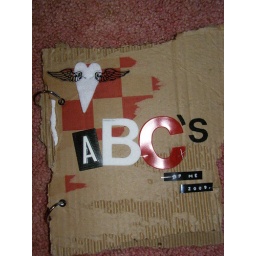
Garbage day today, used a pizza box that I had ripped up to fit in the garbage bag.